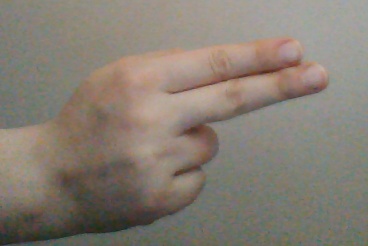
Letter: ain